Village Statistics, 1945

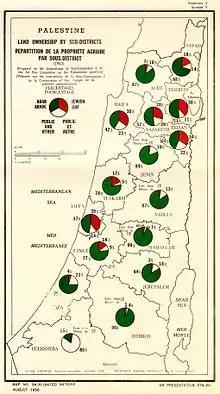
Map of Palestine cultivated land ownership by sub-district (1945), in French "Réparatition de la propriété agraire", originally published in the Village Statistics, 1945

Village Statistics, 1945 was a joint survey work prepared by the Government Office of Statistics and the Department of Lands of the British Mandate Government for the Anglo-American Committee of Inquiry on Palestine which acted in early 1946. The data were calculated as of April 1, 1945, and was later published and also served the UNSCOP committee that operated in 1947.